FC Schalke 04

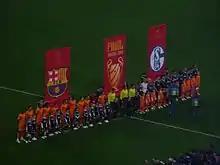
FC Schalke 04 in the UEFA Champions League line-up against FC Barcelona

During the 1990s and early 2000, the club underwent a transformation into a modern, commercial sports organization and established itself as one of the dominant teams of the Bundesliga. Schalke won consecutive DFB-Pokals in 2000–01 and 2001–02, and earned second-place finishes in the Bundesliga in 2000–01, 2004–05 and 2006–07. The 2000–01 season finish was heartbreaking for Schalke's supporters as it took a goal in the fourth minute of injury time by Bayern Munich away to Hamburger SV to snatch the title from "Die Königsblauen".